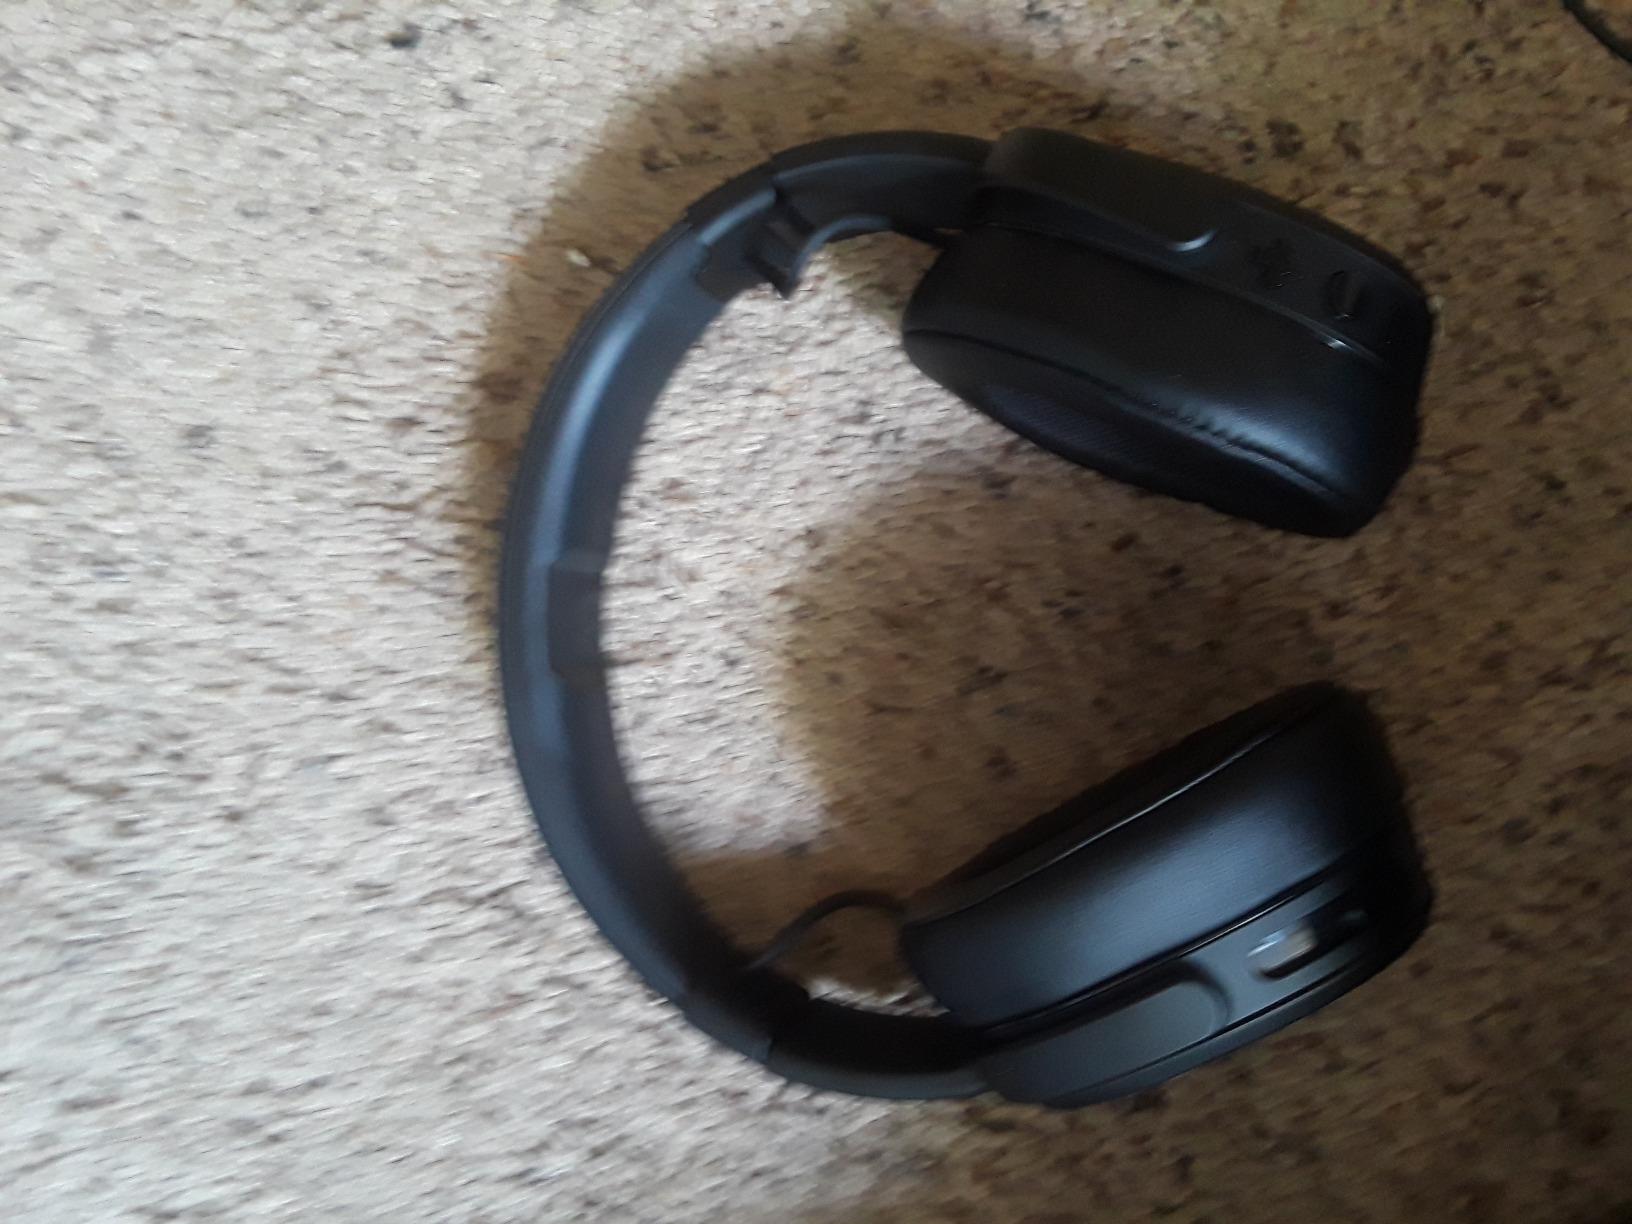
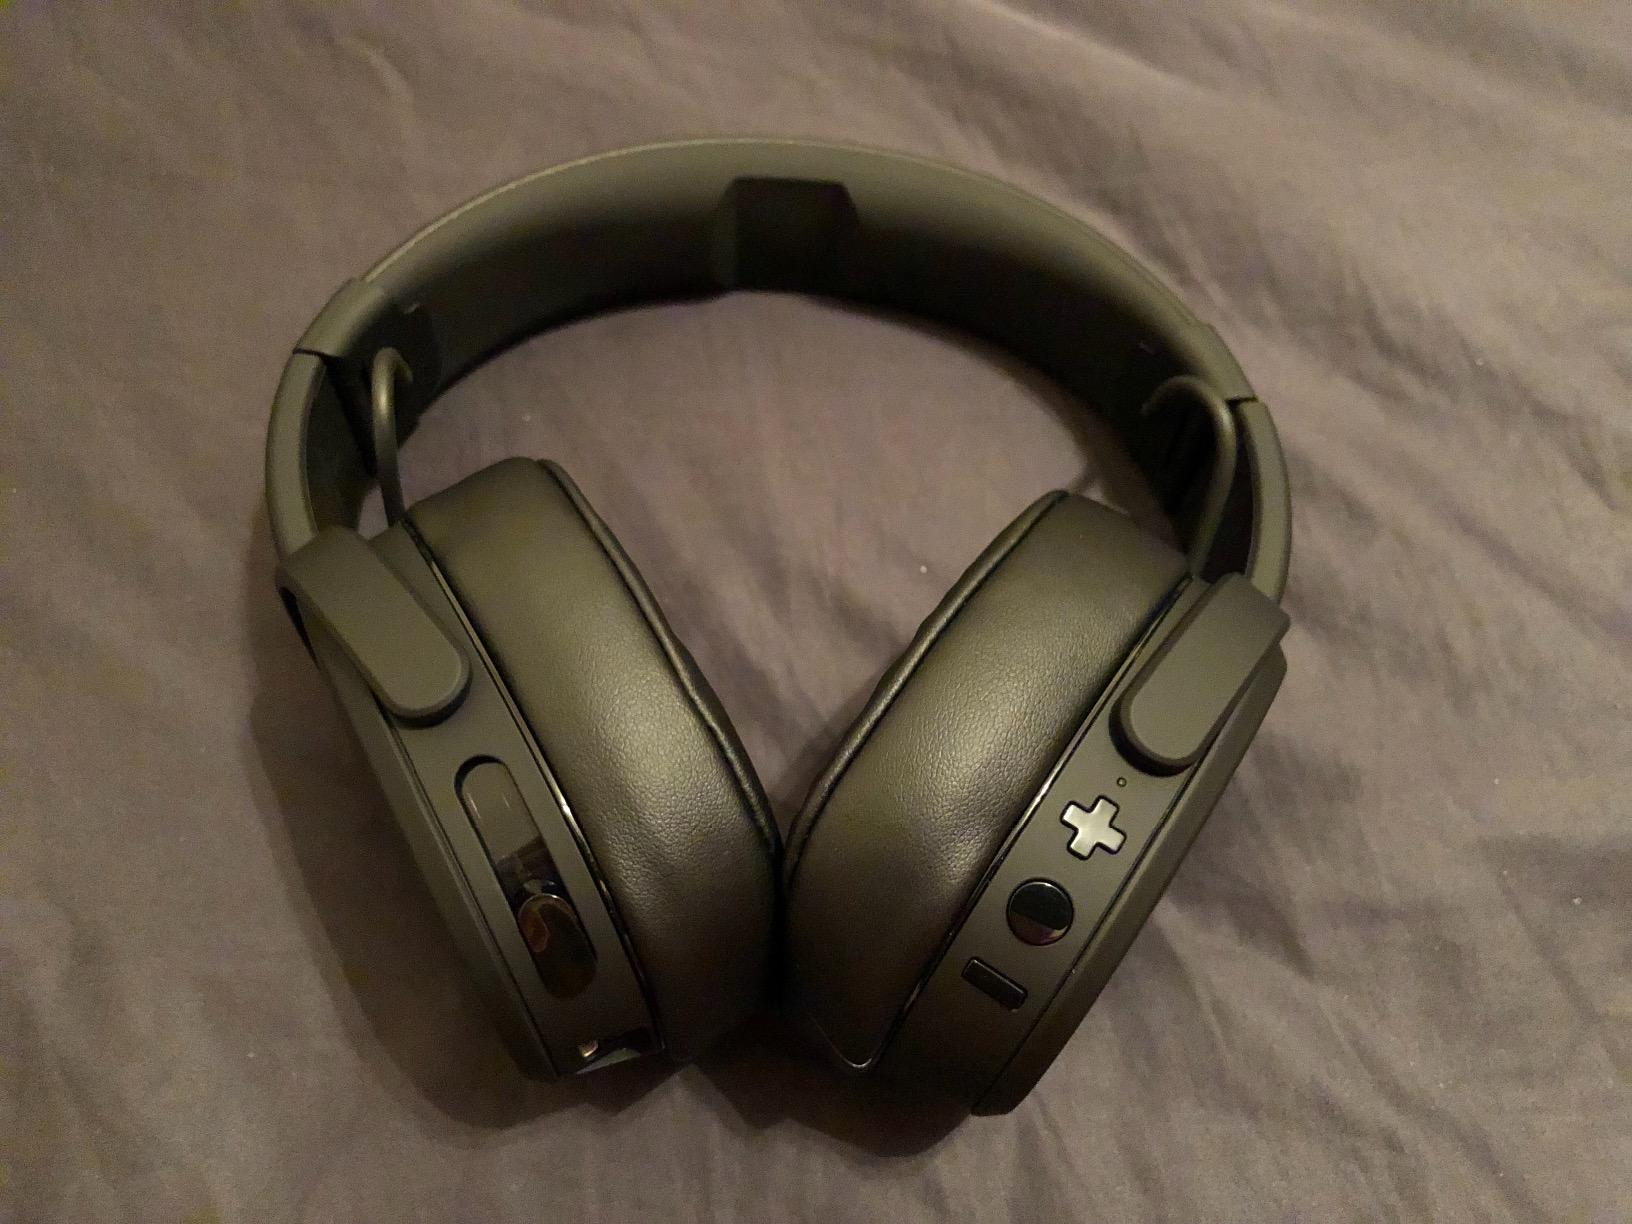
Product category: headphones
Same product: yes